Tony Delk

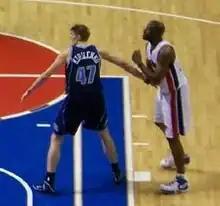

Tony Delk was picked 16th overall in the 1996 NBA draft by the Charlotte Hornets. He was traded by the Hornets along with Muggsy Bogues to the Golden State Warriors for B. J. Armstrong on November 7, 1997, where he played for two seasons before signing with the Sacramento Kings on August 16, 1999. He appeared in 46 games in 1999-00, subsequently joining the Phoenix Suns on August 1, 2000.